ENodeB

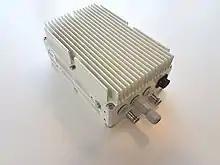
CableFree 4G/5G Remote Radio Head (RRH) with 2x2 MIMO, 2x20W RF power and CPRI fibre interface

Traditionally, a Node B has minimum functionality, and is controlled by a Radio Network Controller (RNC). However, with an eNB, there is no separate controller element. This simplifies the architecture and allows lower response times.